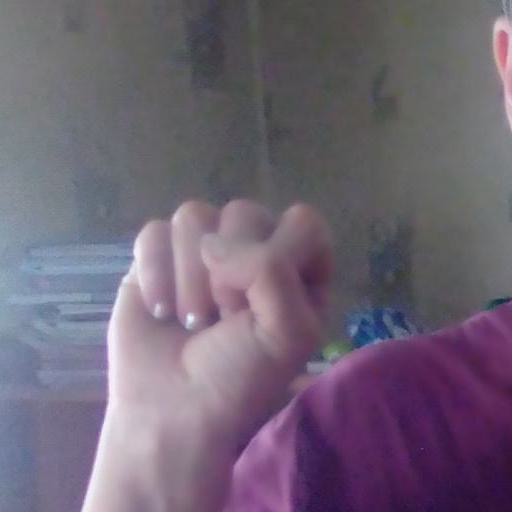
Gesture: fist